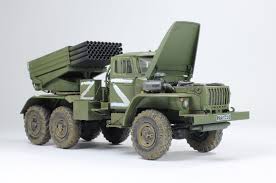
Label: Self Propelled Artillery